Micheline (railcar)

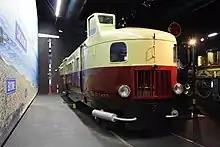
Micheline train at the Cité du train museum in Mulhouse, France

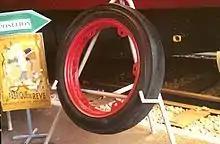
Micheline tyre and rim

Michelines were a series of rubber-tyred trains developed in France in the 1930s by various rail companies and rubber-tyre manufacturer Michelin. Some Michelines were built in the United States by the Budd Company.